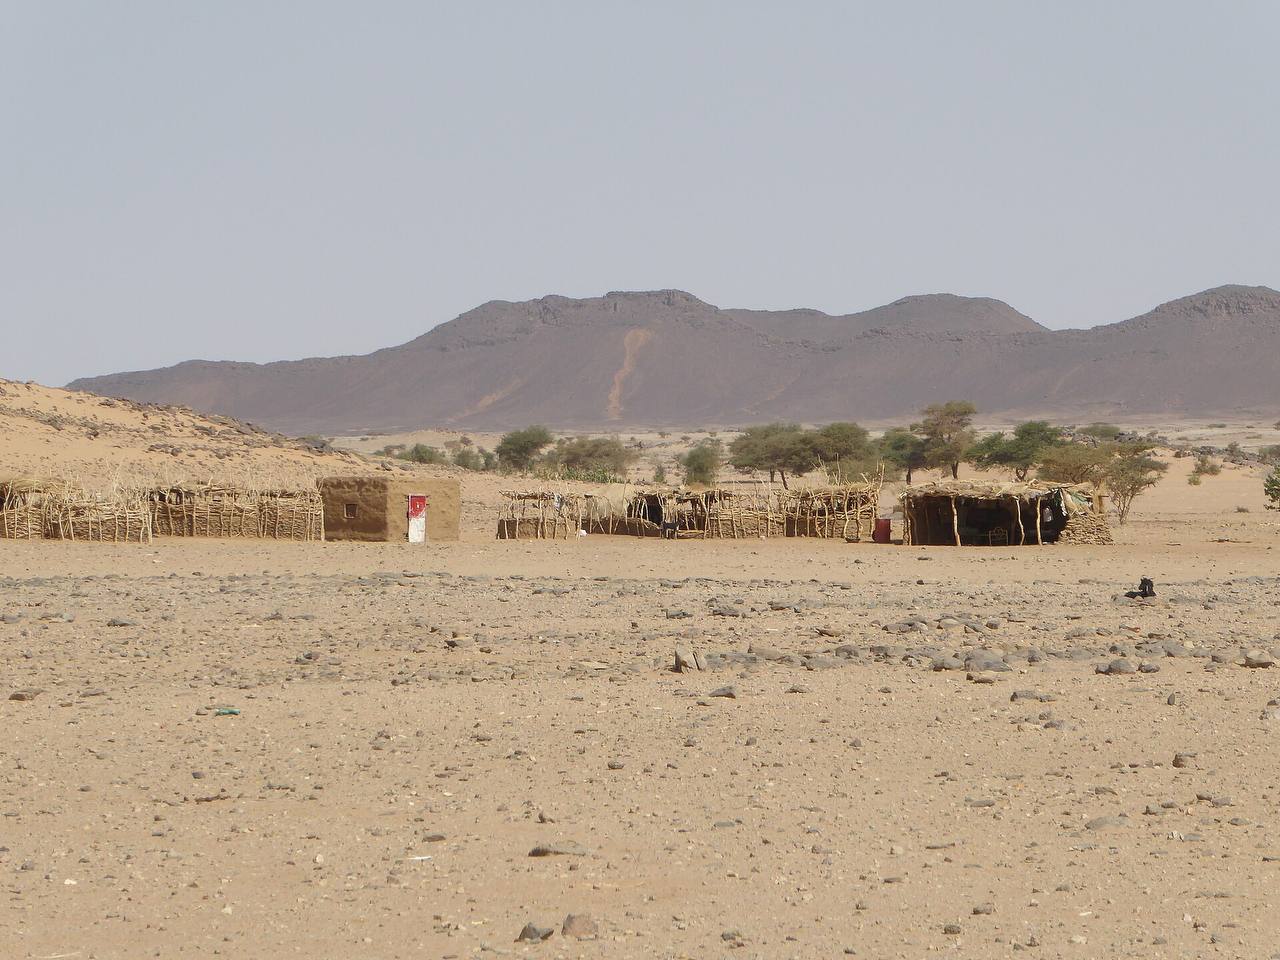
الوصف بالفصحى: تظهر في الصورة حظائر حيوانات مبنية من جذوع الأشجار والقش وسط منطقة جبلية قاحلة، مخصصة لحماية المواشي
الوصف بالعامية السودانية: زرايب غنم أو بقر، مسورة بـ الشوك والحطب في نص الخلاء
التصنيف: Agriculture & Livestock